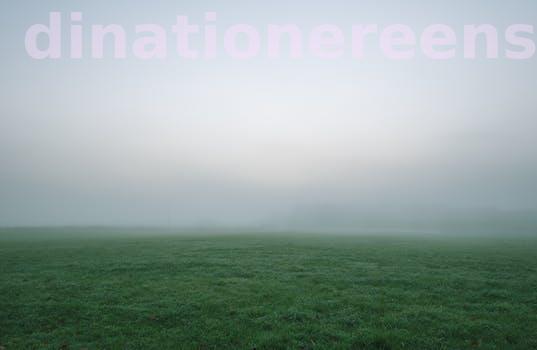
Label: Watermark